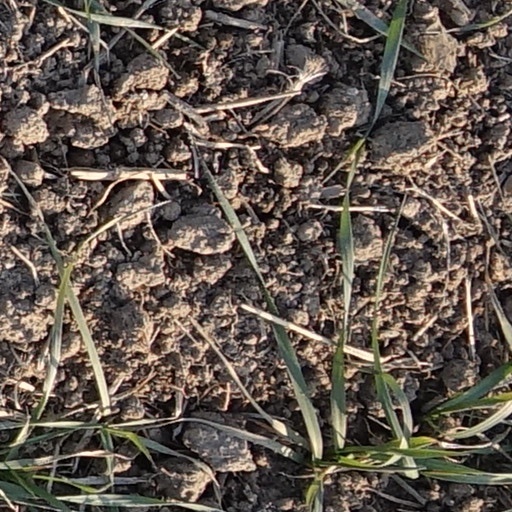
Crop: wheat